Hays, Kansas

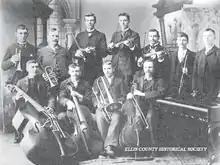
The Paul Bissing Orchestra, circa 1900. Petrowitsch Bissing is on the back row, fourth from the left.

Fort Hays State University (FHSU) is located in Hays. A four-year public university with more than 12,000 students, it is the third largest university in Kansas. Fort Hays Tech | North Central, a two-year public college based in Beloit, Kansas, and affiliated with FHSU also has a campus in Hays. Immediately south of the city, Kansas State University operates its Agricultural Research Center—Hays, formerly the Fort Hays Experiment Station. The Center studies regional crop management and livestock production, and, for that purpose, its campus includes a feedlot, a greenhouse complex, cropland, and rangeland as well as a preserved natural area.